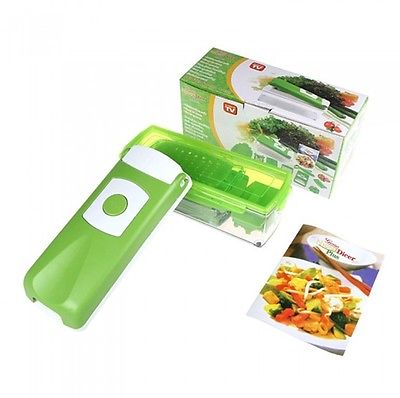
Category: toaster